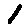
Label: 1